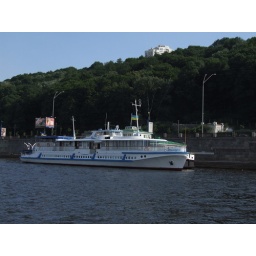
A pleasure boat on the river in Kiev